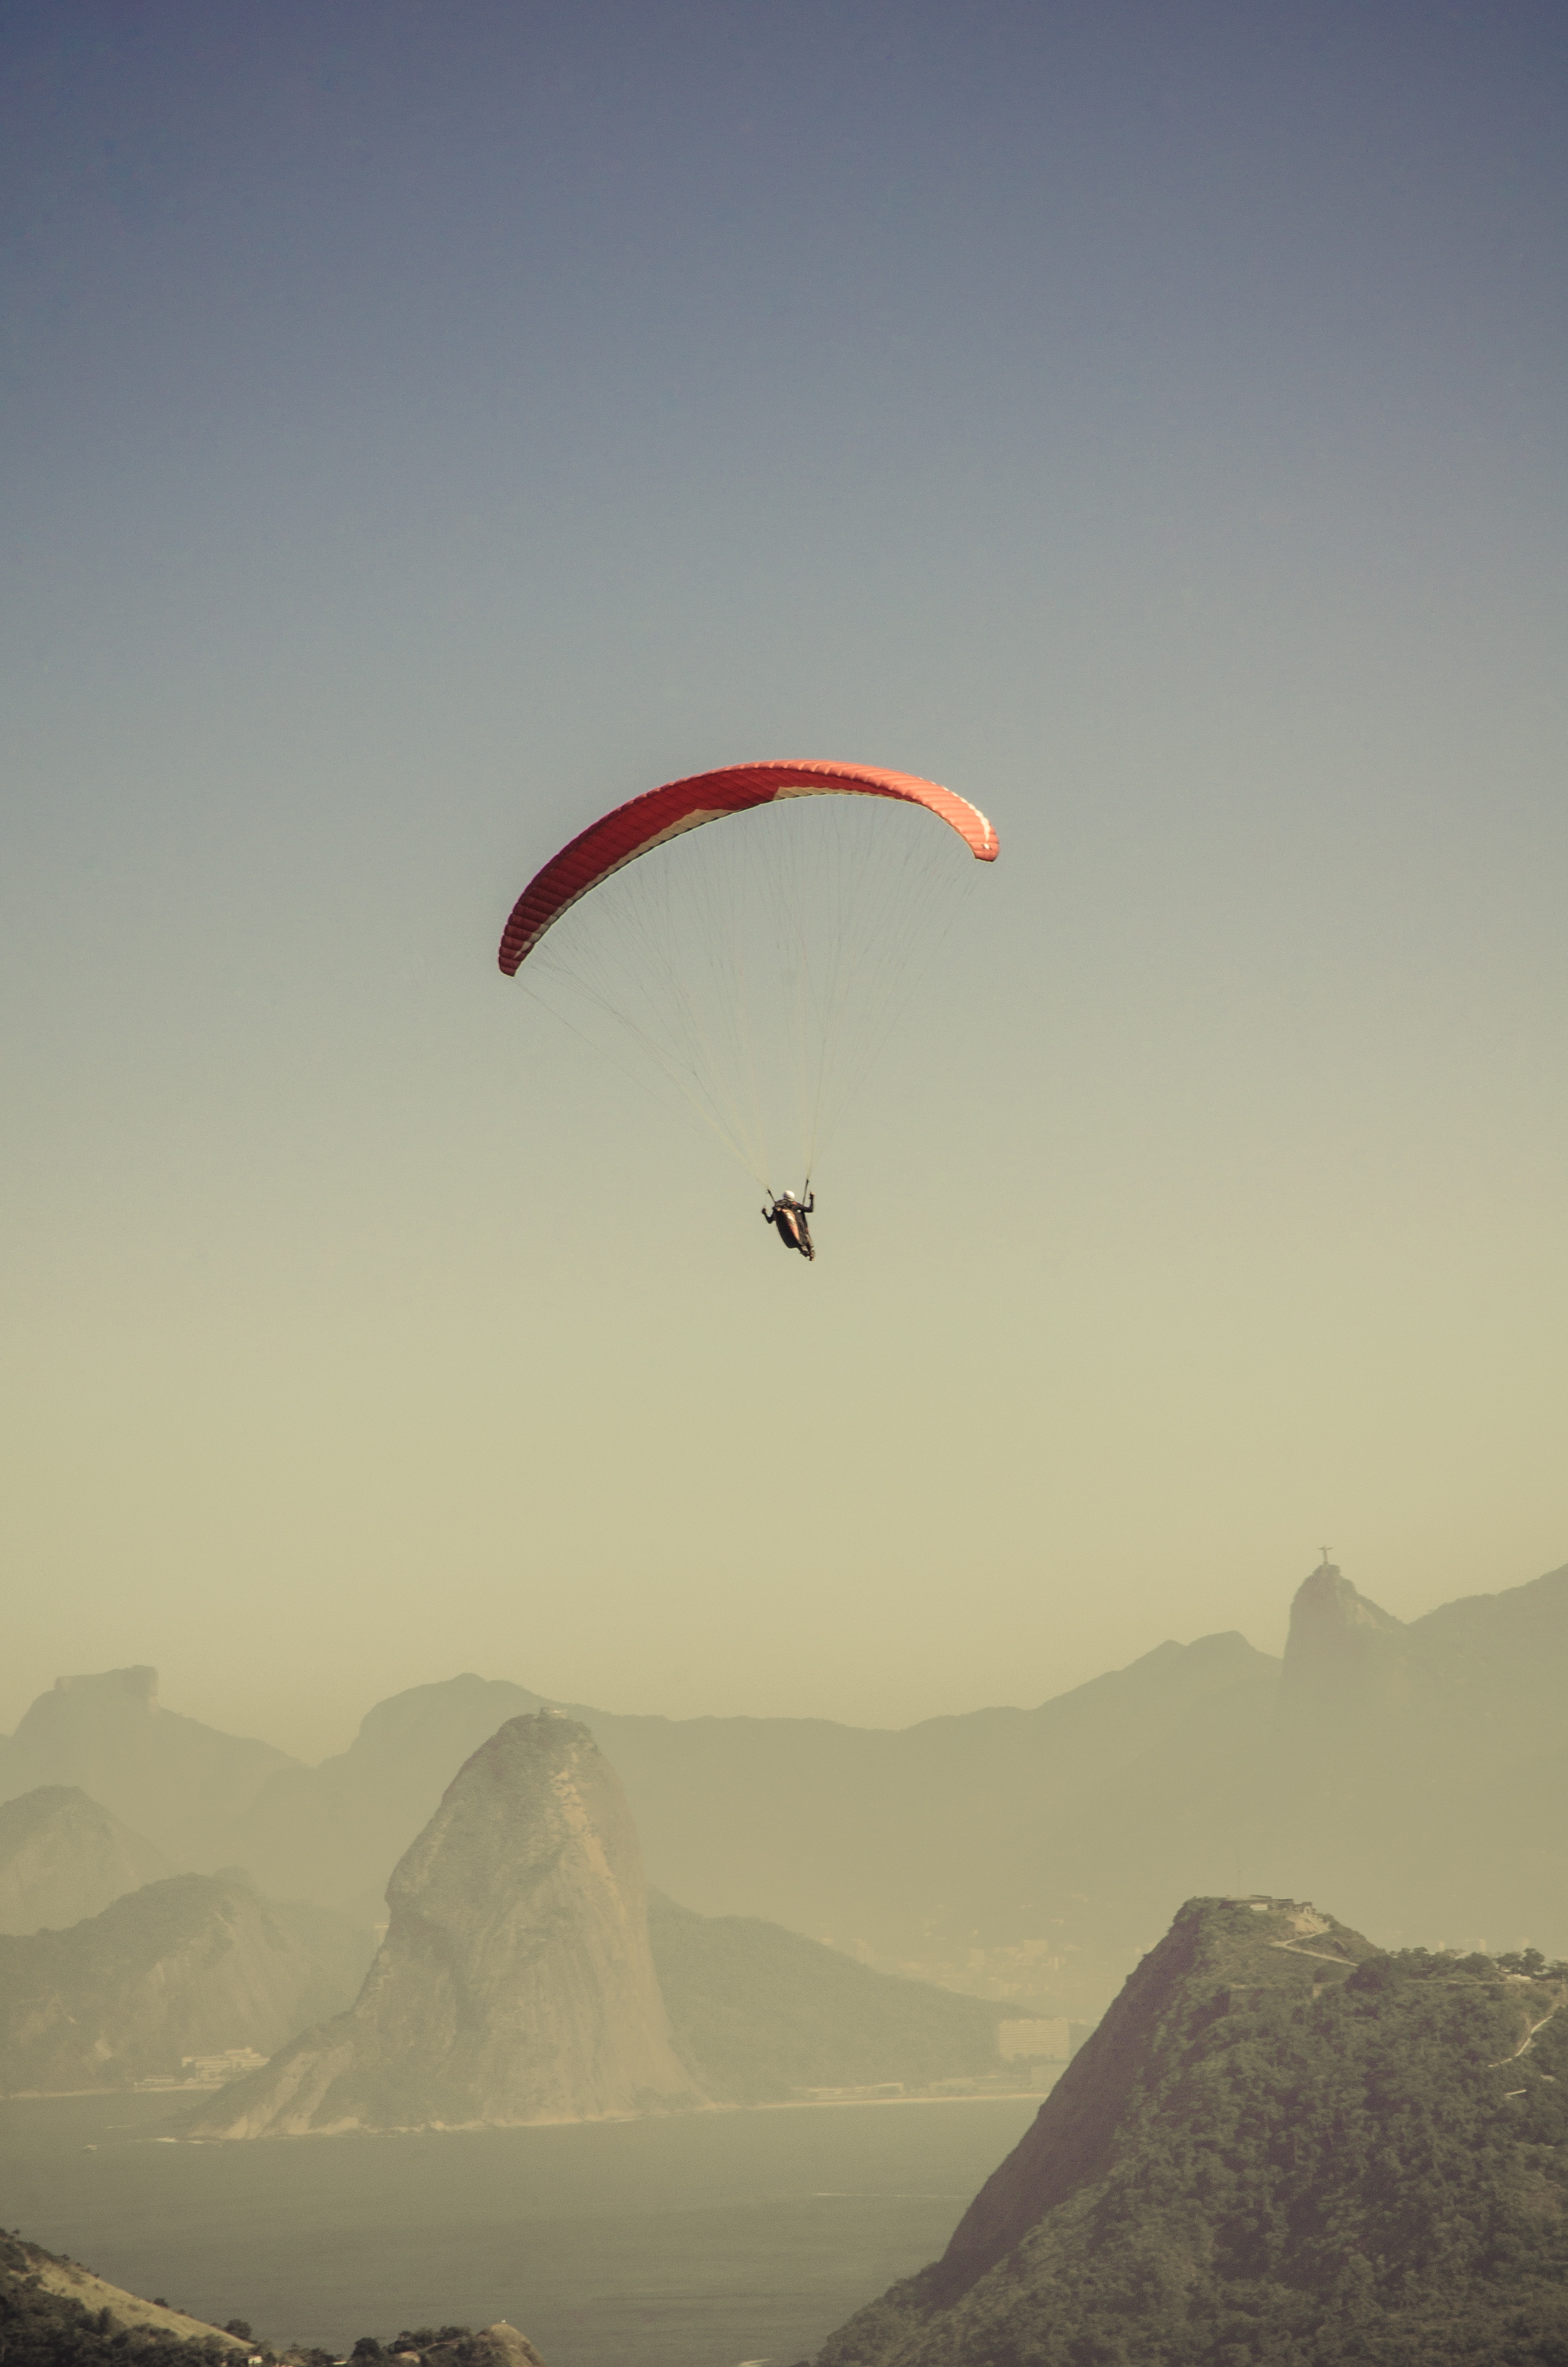
landscape, wing, fog, adventure, flight, extreme sport, parachute, paragliding, paraglider, glider, outdoors, sports, mountains, air sports, atmosphere of earth, windsports